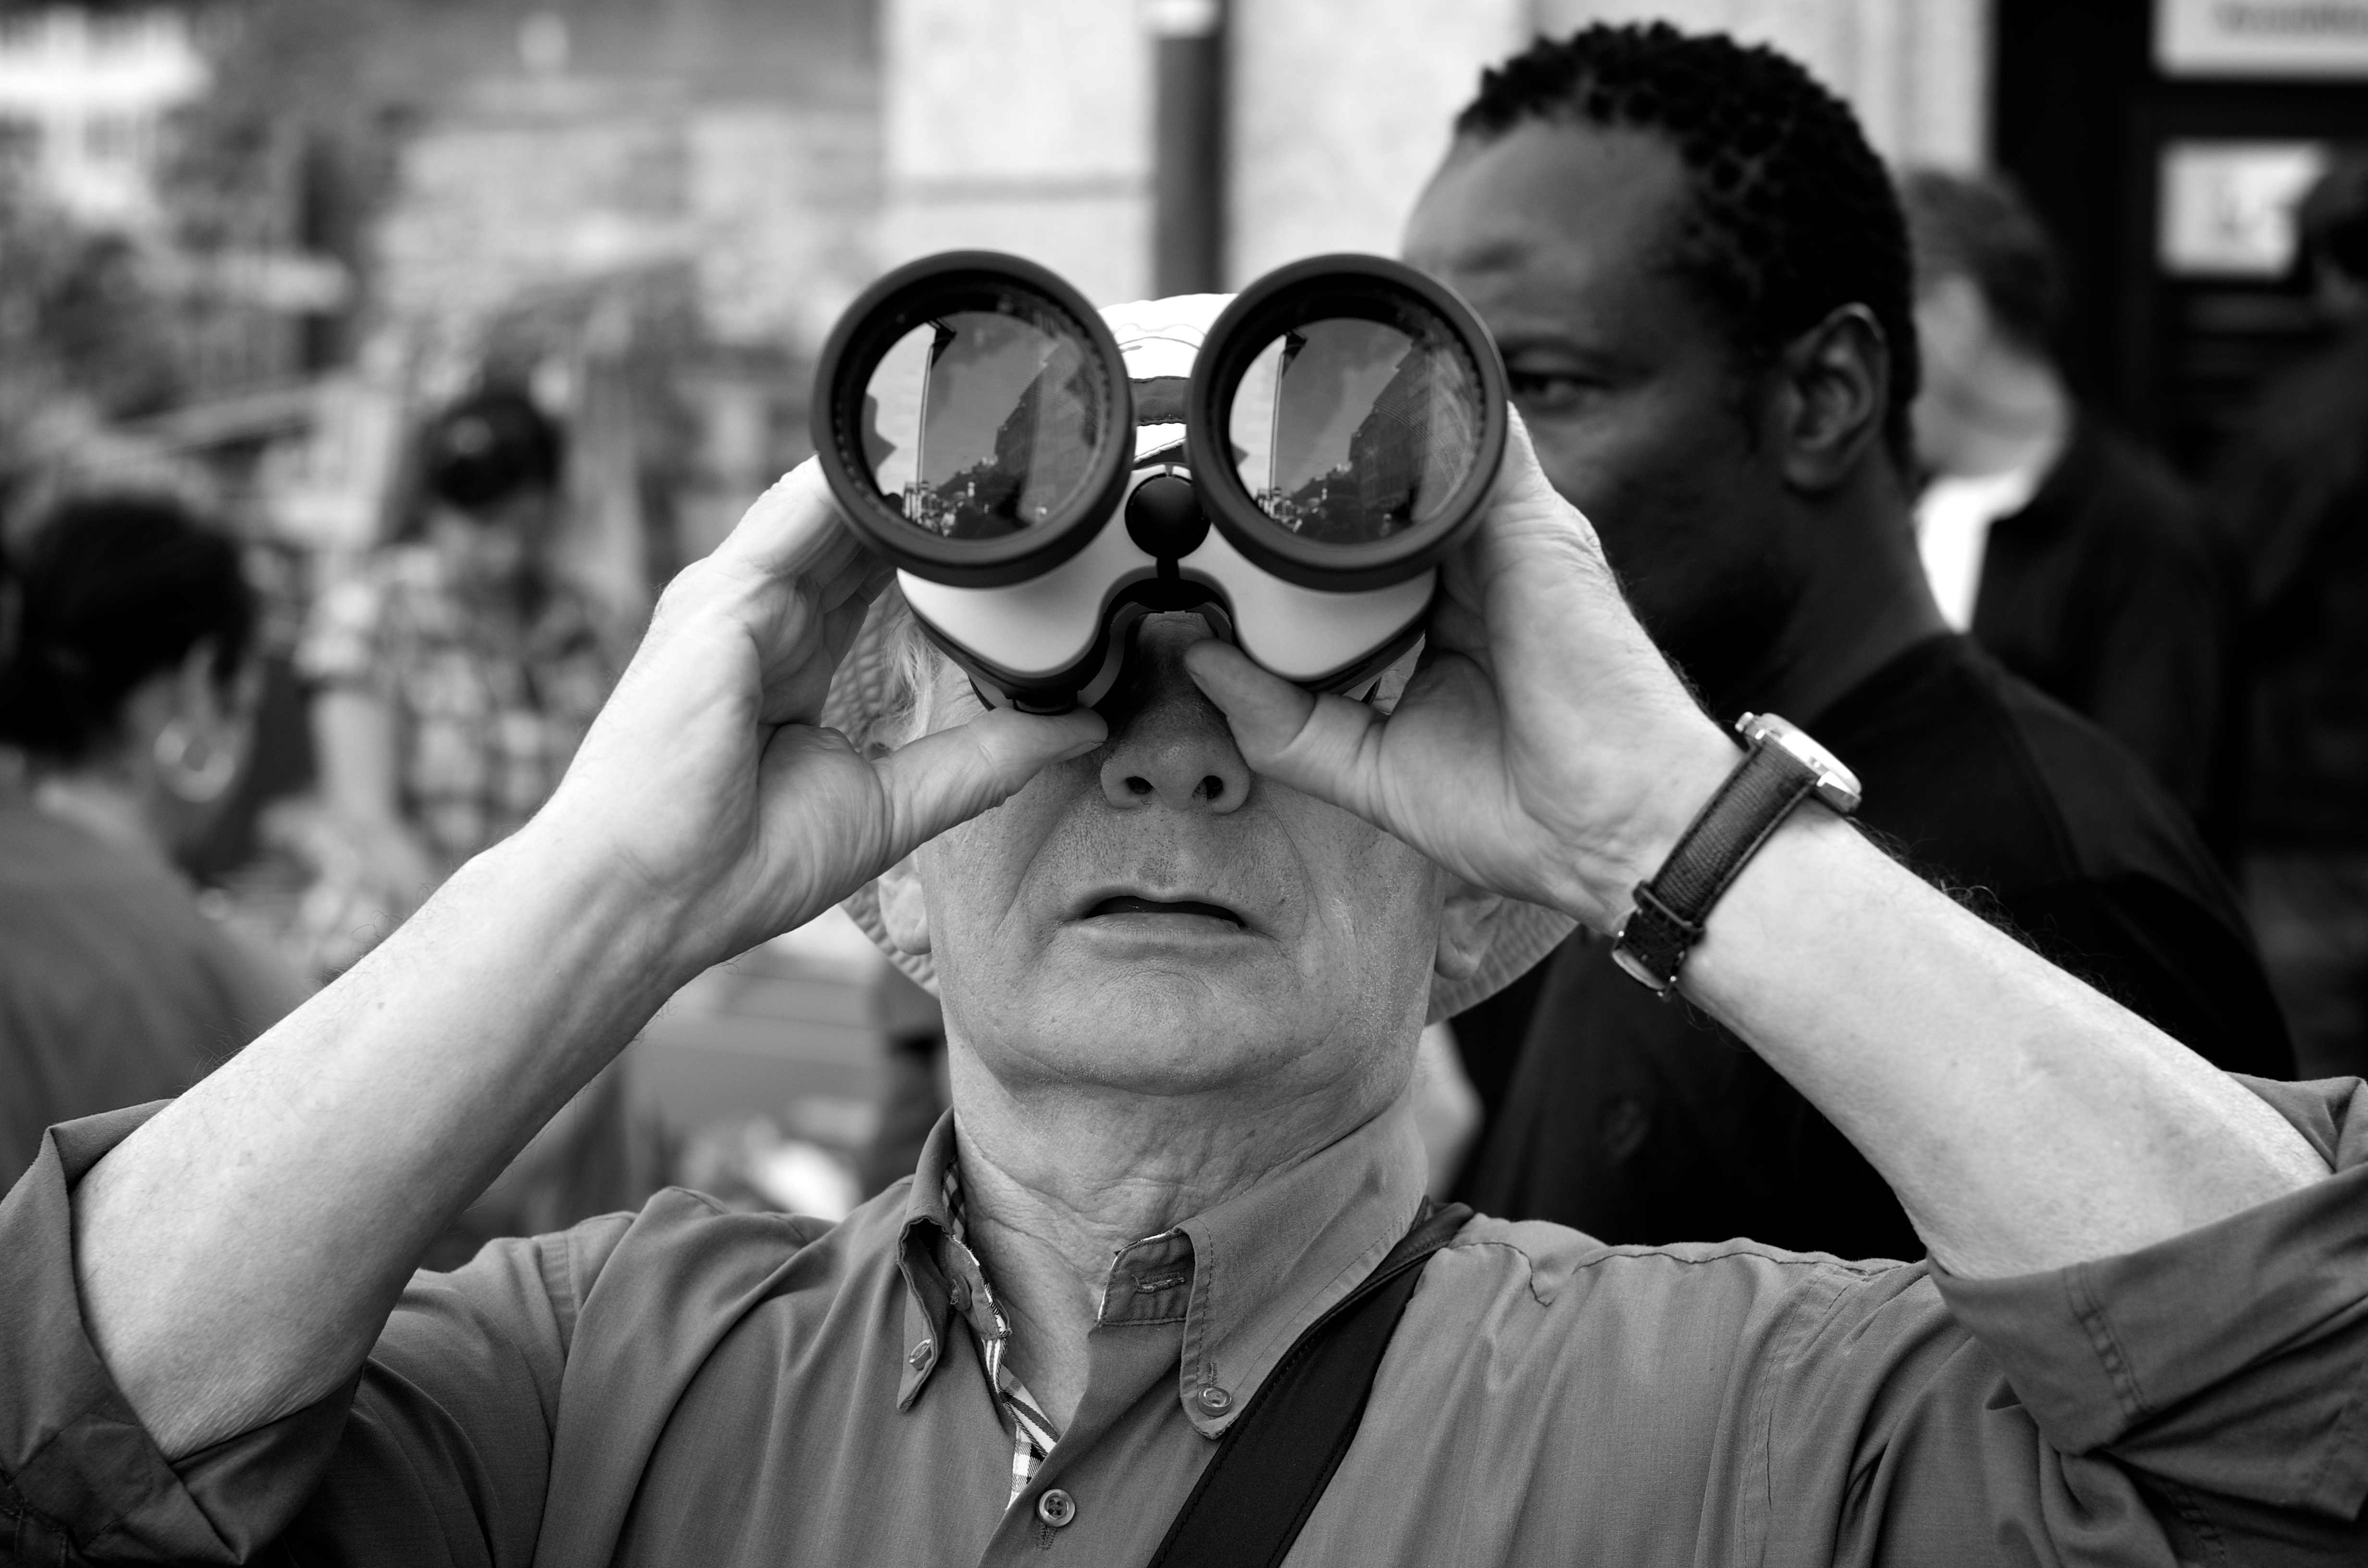
man, person, black and white, people, white, street, photography, crowd, ebook, portrait, training, black, monochrome, streetphotography, flickr, thomas, video, sunglasses, glasses, olympus, photograph, eyewear, omd, fuji, leica, monochrom, leuthard, hcb, thomasleuthard, streettogs, monochrome photography, vision care